Saadi Shirazi

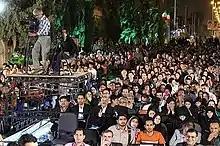
Saadi Shirazi's commemoration day

Annually on 21 April (20 April in leap years), a crowd of foreign tourists and Iranians gather at Saadi's tomb in order to mark the day.